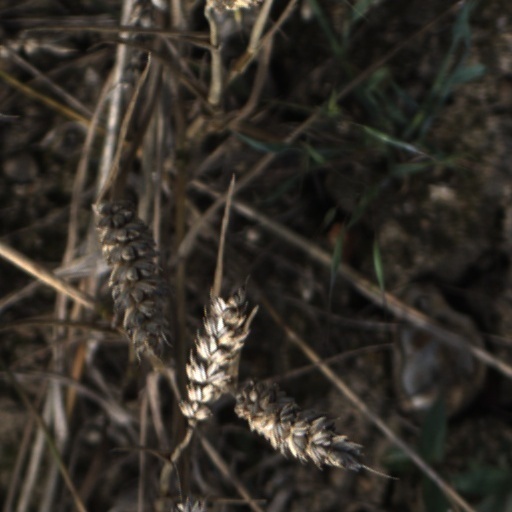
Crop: wheat